Alvin Bushnell Bell House

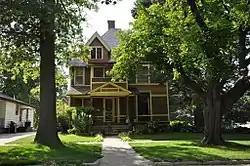

The Alvin Bushnell Bell House, also known as the Kee House, is a historic building located in Ida Grove, Iowa, United States. Alvin Bell was a native of Indiana and moved to Ida County in 1880. He was initially engaged in farming before he moved to Ida Grove where he was involved in a successful career in the livestock industry. By 1894, he had started to purchase land that would become the Bell Ranch. The design of the house reflects one of the "mail order" houses of George Franklin Barber. It was constructed by local builders Thomas and William Bassett, and completed in 1895. The house is a 2-story frame house in the Queen Anne style. It is capped with a high hipped, cross gabled roof. The exterior features rich exterior ornamentation. Also on the property is one non-contributing structure. The house was listed on the National Register of Historic Places on January 27, 1983.